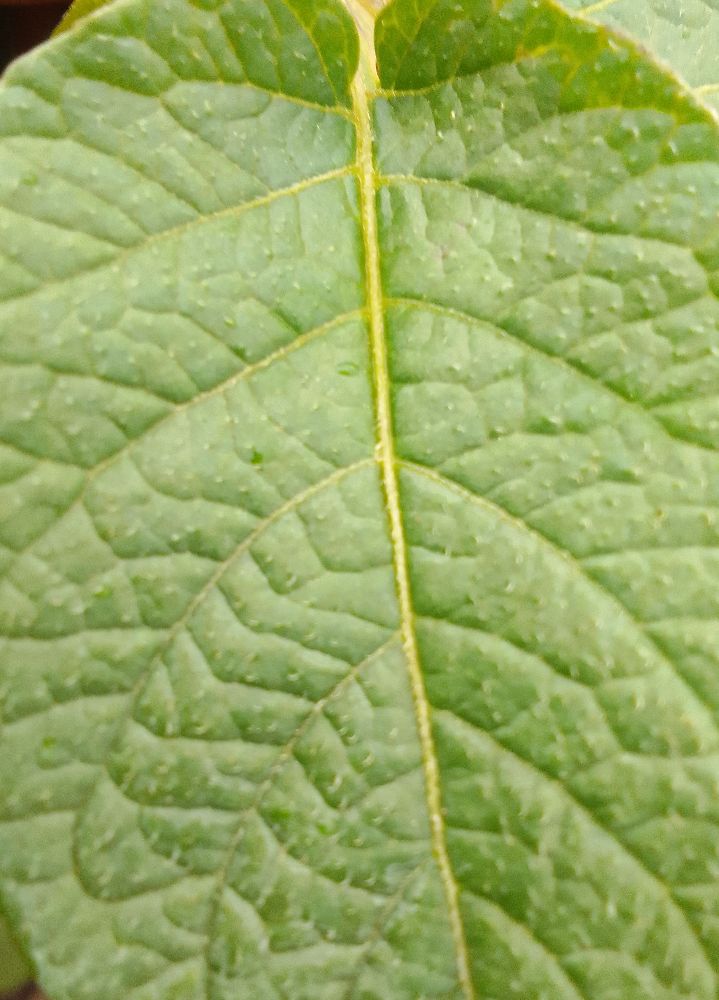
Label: Healthy